Hidalgo: la historia jamás contada

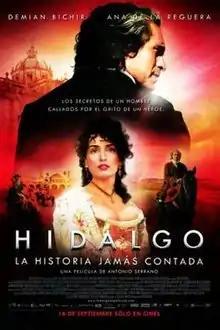
Theatrical release poster

Hidalgo: la historia jamás contada is a 2010 Mexican film directed by Antonio Serrano. It follows a Mexican leader Miguel Hidalgo y Costilla and his involvement in the Mexican War of Independence. It premiered in Mexico City on September 16, 2010.